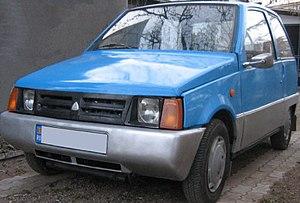
La Dacia Lăstun est une automobile de la marque Dacia.